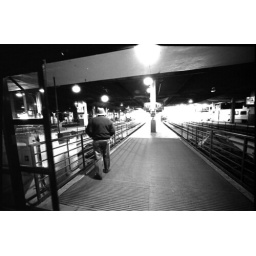
An old man in a hat waiting for a train to arrive at Union Station.